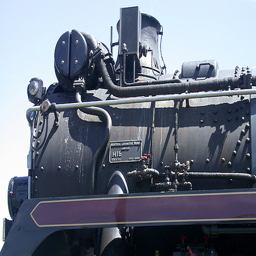
Closeup of the side of a black and red train engine.
a train with a purple line on it traveling in the daylight.
A picture of a locomotive carrying a tanker
a close up of a black train engine
The large, old steam train has many tubes and pipes on it.